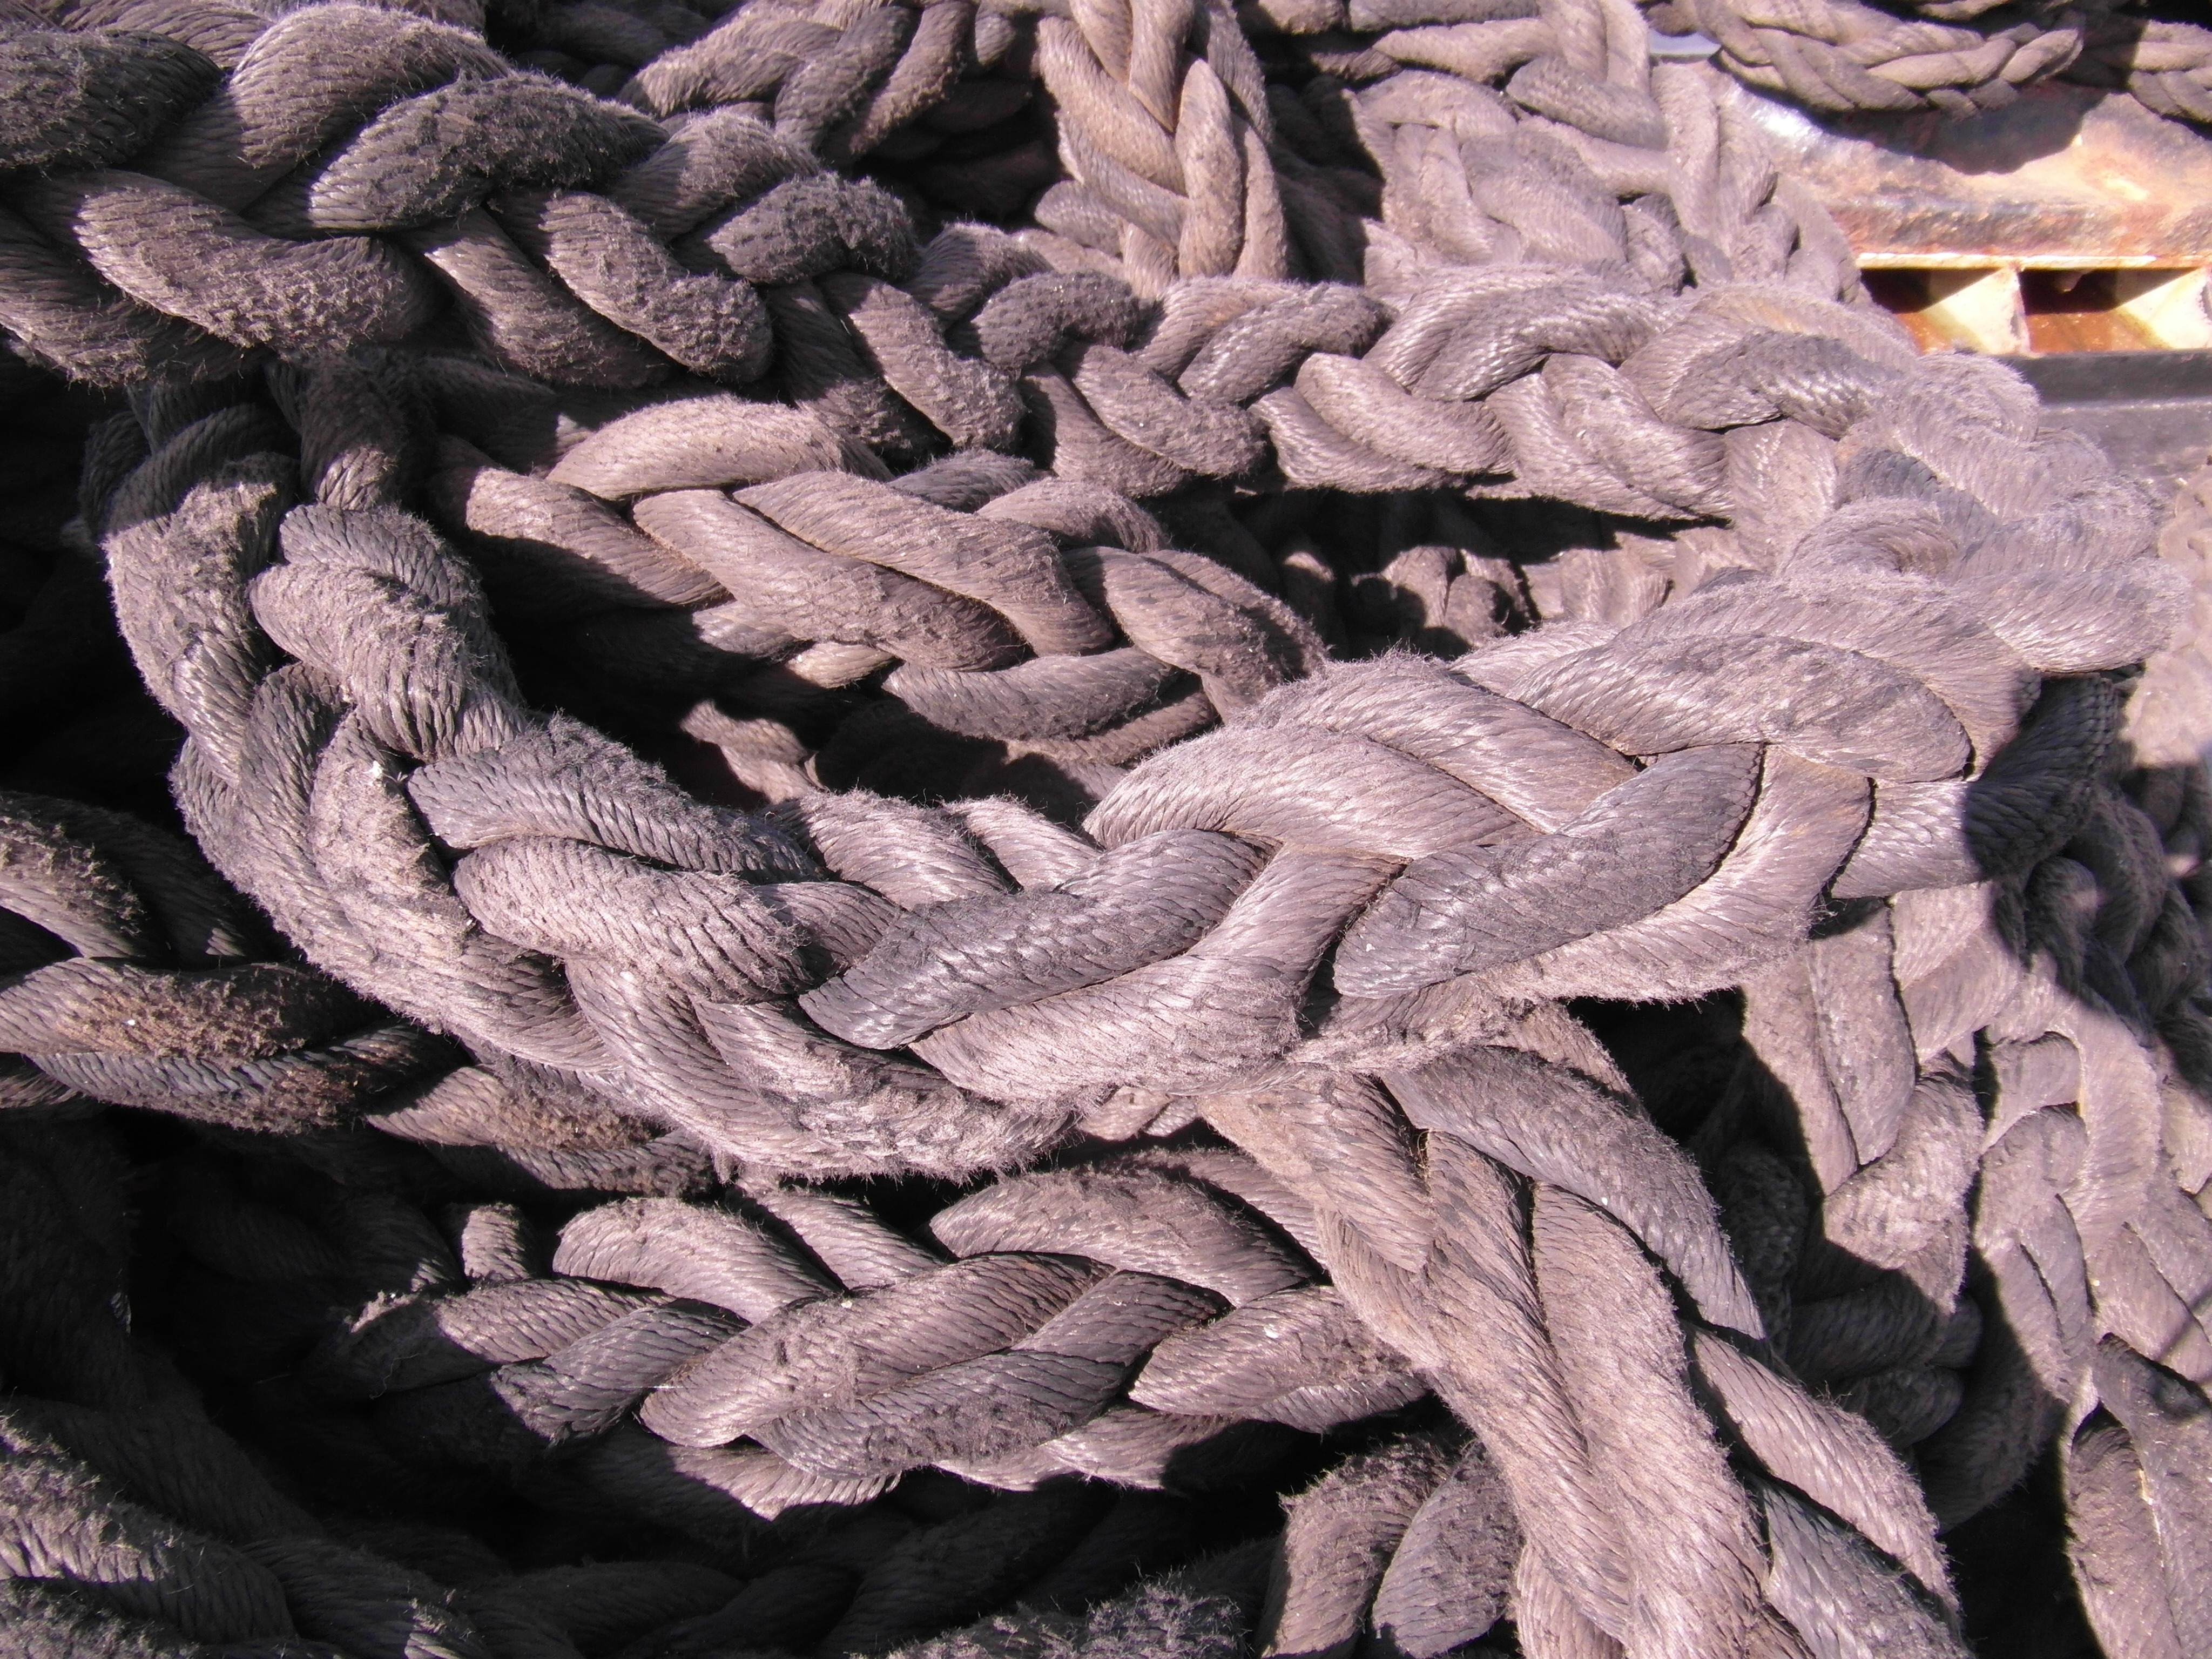
dew, rope, leaf, flower, frost, ship, produce, textile, art, sail, sailing vessel, knot, stralsund, woven, ship traffic jams, gorch fock